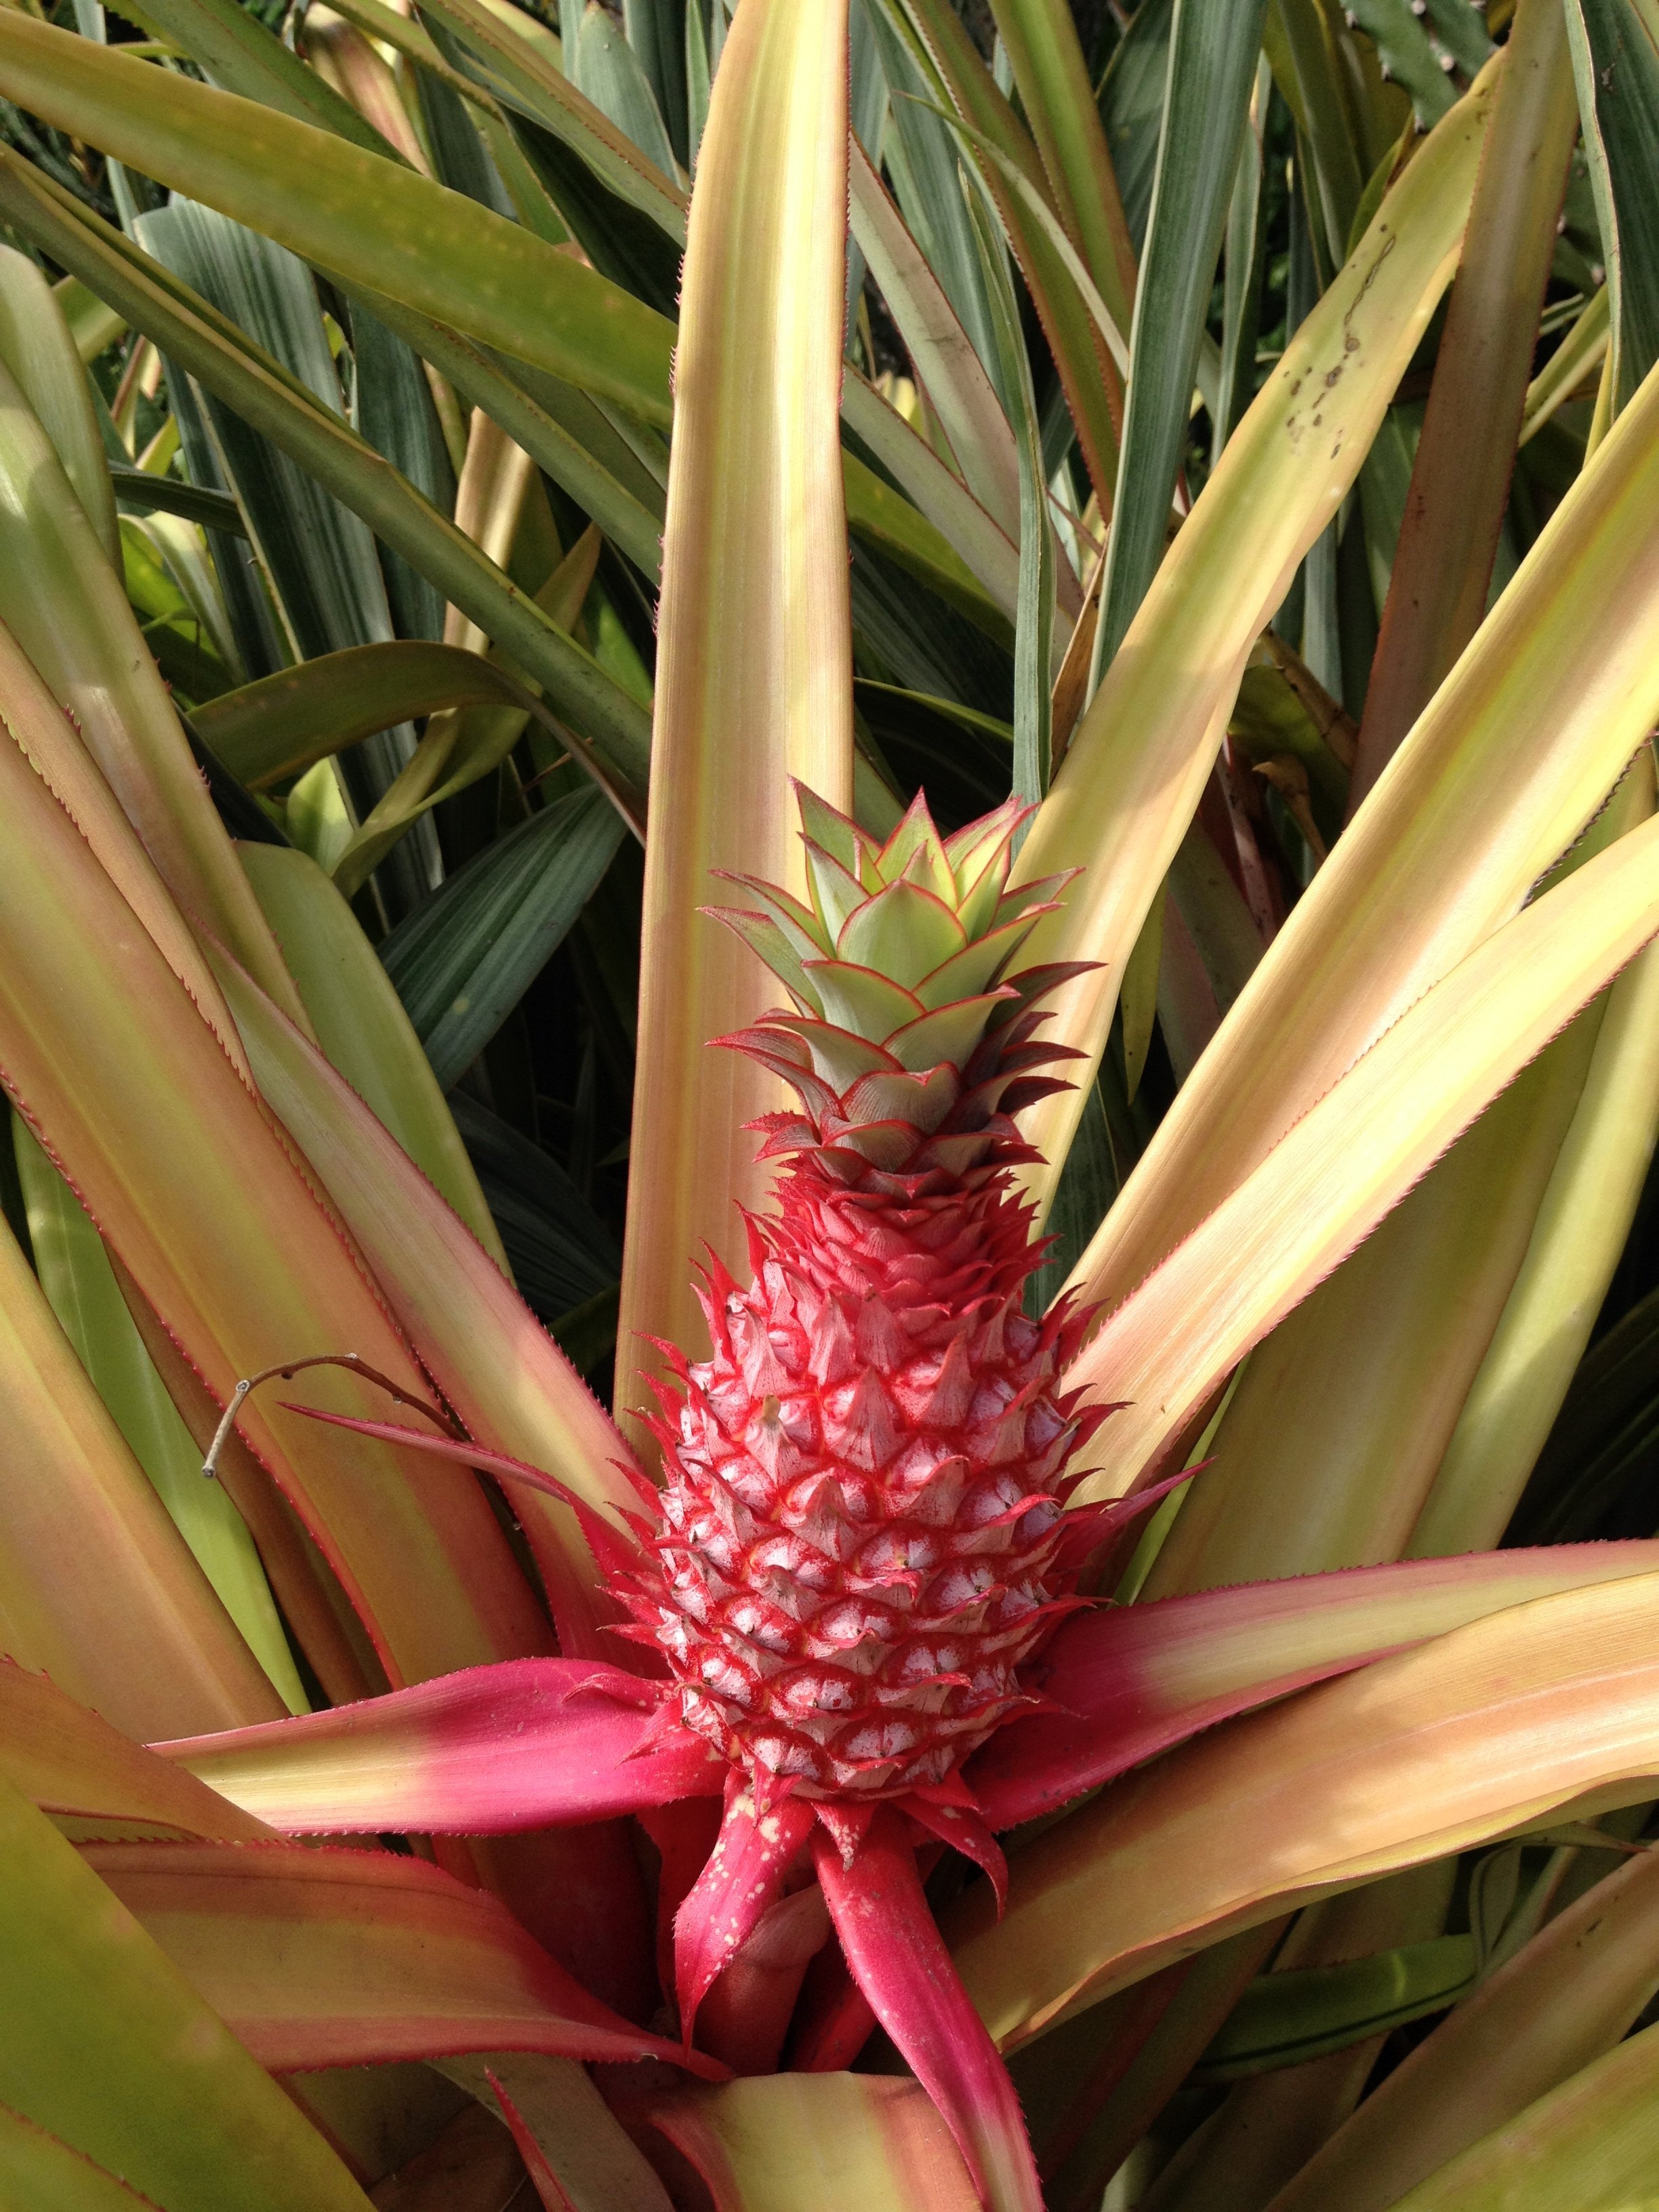
tree, plant, fruit, flower, food, produce, tropical, botany, garden, flora, pineapple, plants, flowering plant, bromeliaceae, grass family, plant stem, land plant, arecales, palm family